Shivalik Fossil Park

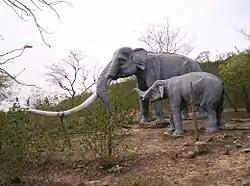
Fiberglass life-size model of the extinct "Stegodon" of Sivalik Hills sculpted by Sachindra Nath Paul

Shivalik Fossil Park, also known as the Suketi Fossil Park , is a notified National Geo-heritage Monument